Marco van Basten

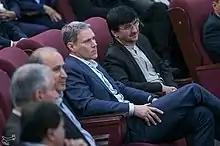
Van Basten (middle) in Tehran, 2018

In 1984, Van Basten debuted for the Netherlands national football team during a UEFA Euro 1984 qualifying against Iceland.